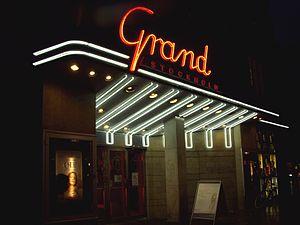
L'assassinat d'Olof Palme, Premier ministre suédois, eut lieu le vendredi 28 février 1986, à 23 h 21, au croisement des rues Sveavägen et Tunnelgatan, dans le centre de Stockholm.
Les enseignes lumineuses font à Stockholm autant partie du paysage urbain que l'architecture. Des panneaux publicitaires éclairés électriquement, ou des textes formés de lampes à incandescences, commencent à apparaitre au début du XXᵉ siècle. L'une des premières enseignes lumineuses, constituée de 1 361 ampoules de 25 watts, et qui vante les mérites du dentifrice Stomatol, est érigée en 1909 au sommet de l'ancien ascenseur Katarina dans le quartier de Slussen. Il s'agit aujourd'hui de la plus vieille enseigne lumineuse animée au monde.